Vorwerk (company)

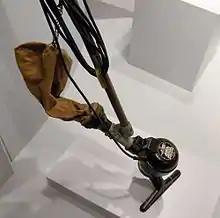
Early vacuum cleaner Vorwerk Kobold,

As radio grew in popularity in the 1920s, gramophone sales dropped precipitously. This dire situation gave rise to the birth of the “Vorwerk Kobold” in 1929: chief engineer Engelbert Gorissen developed out of a gramophone motor a high-performance electric upright vacuum cleaner. On 25 May 1930, a patent was granted for the Kobold “Model 30”. At first, sales of what was at the time a completely unknown appliance in Germany were very poor, despite the relatively modest price of 20 Reichsmarks. Only when direct sales were launched in 1930 – the brainchild of Werner Mittelsten Scheid (19041953), a son of the company founder – did the product meet with success. By 1935, 100,000 “Kobolds” had been sold, by 1937 half a million and by 1953 one million. Already before the Second World War, in 1938, the first foreign sales organization was established: Vorwerk Folletto in Italy.